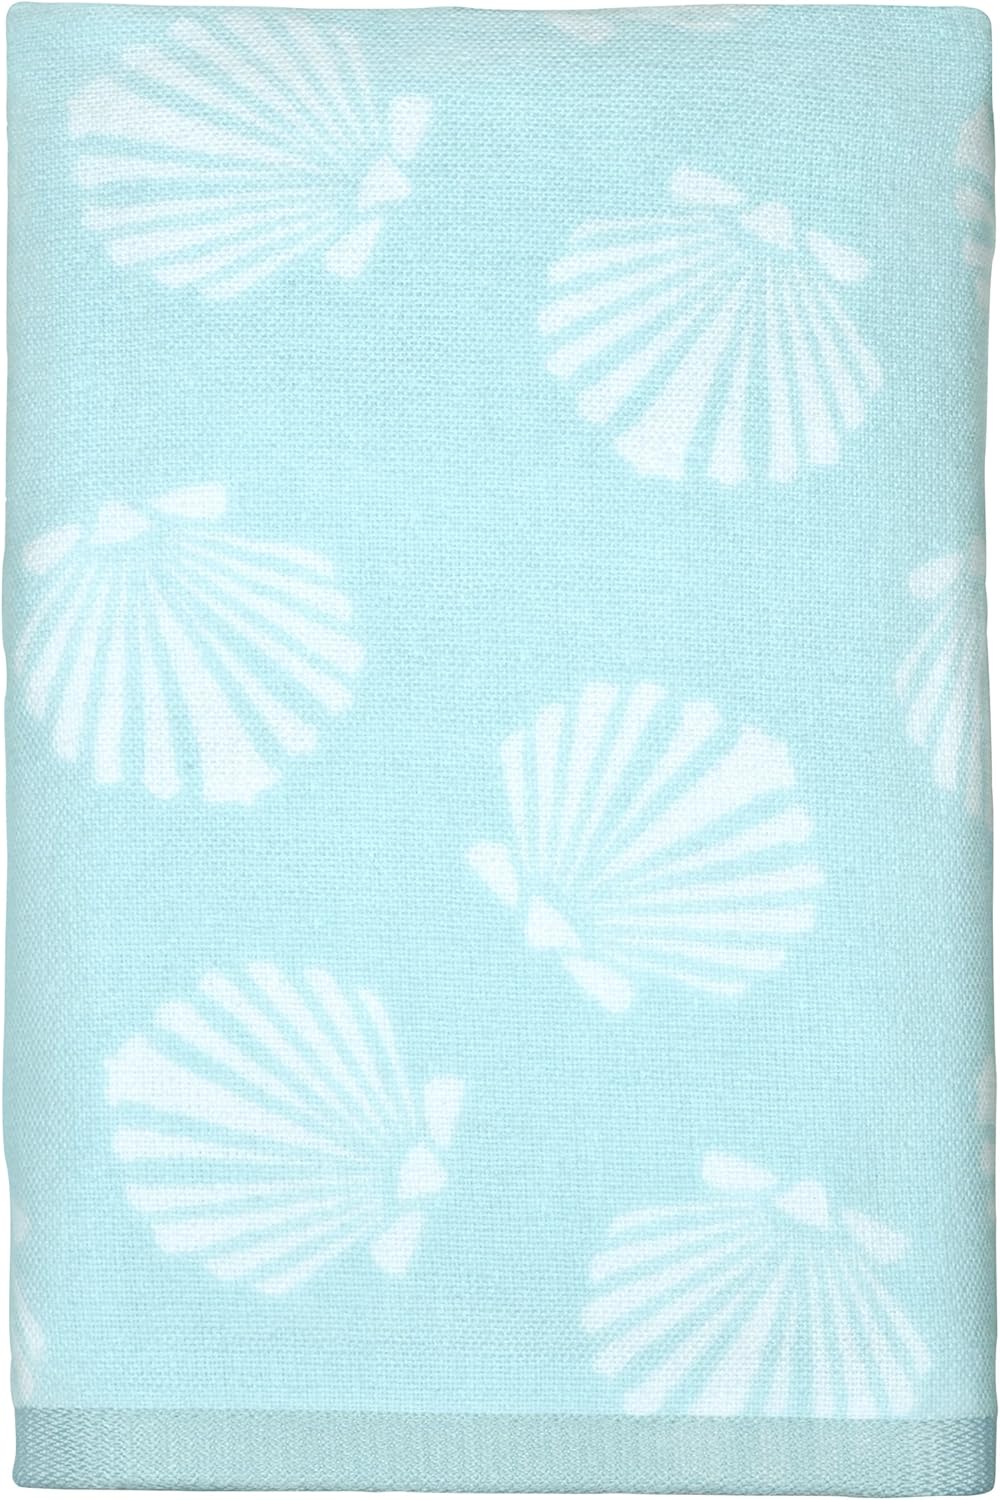
Peri Home Scallop Hand Towel, 100Percent Cotton, Blue, 15"x 26", Bordered
Category: Amazon Home
The Peri Home brand giftable hand towel makes a great hostess or housewarming gift! crafted of 100percent cotton flat weave, this decorative hand towel features an allover print of white seashells on a light Blue ground with a Blue hem accent. This design will complement any bath or kitchen decor. 15W x 26L. 100 percent cotton. Weight: 450 GSM. Machine wash. Sold individually. Imported.
Features: 100% Cotton | Imported | 100Percent Cotton, exclusive of decoration | Makes a great hostess or housewarming gift | Sold individually material | Towel size: 15x 26 | Care: machine washable